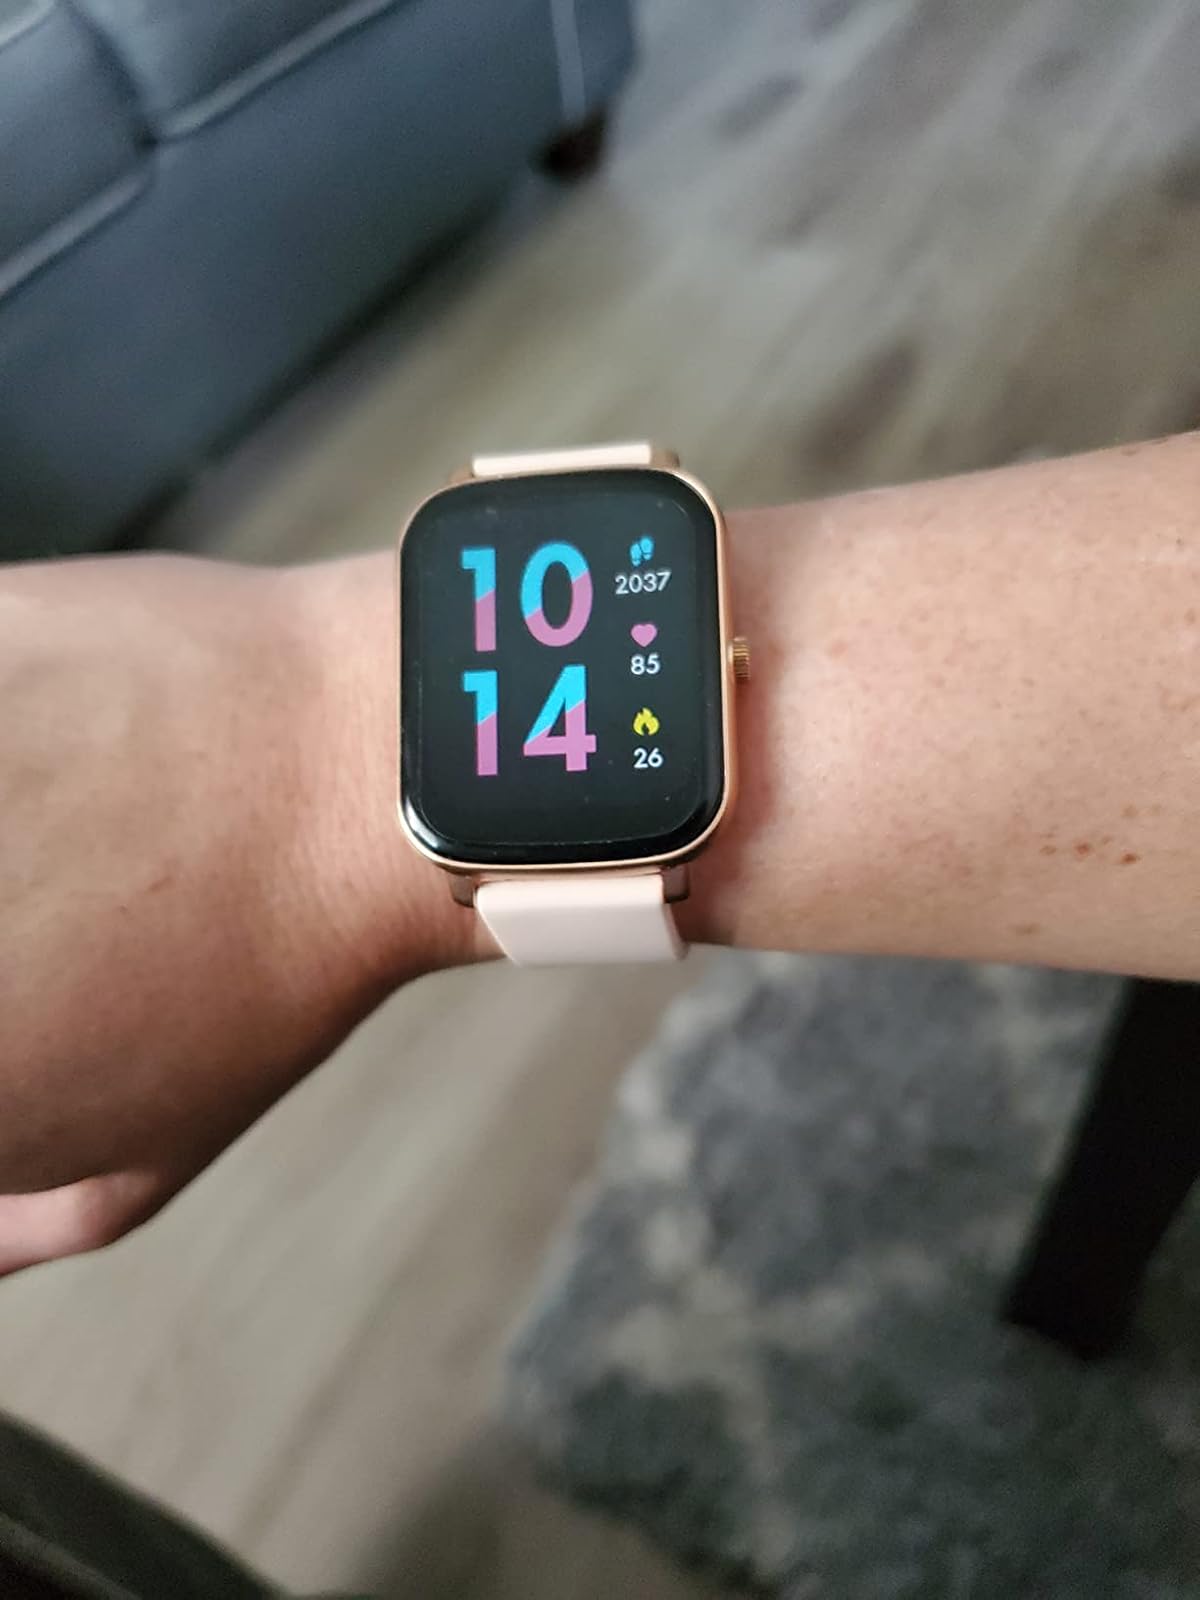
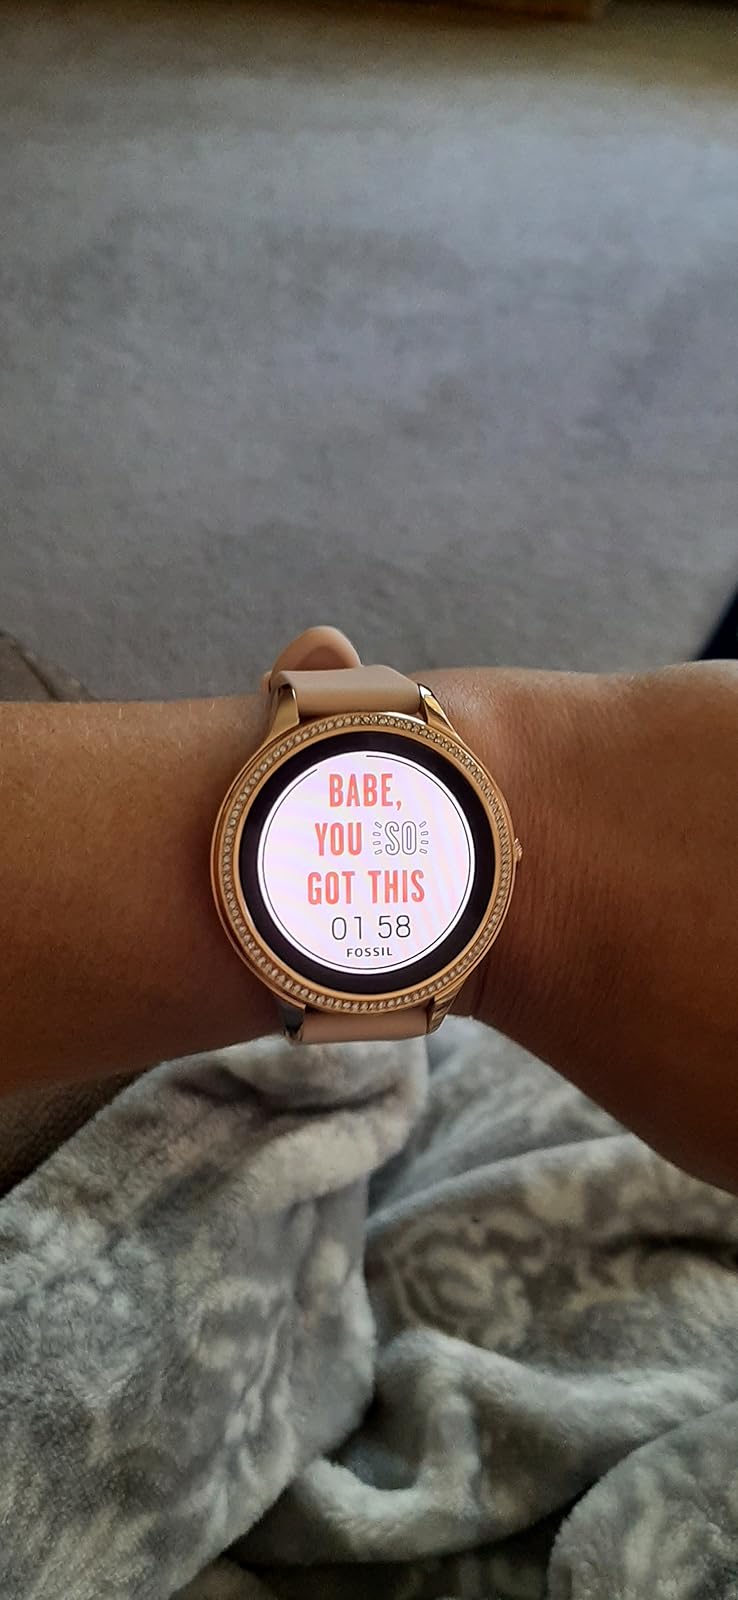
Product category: smartwatch
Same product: no